Mohammed Salisu

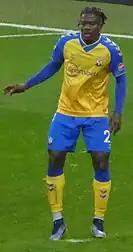
Salisu playing for Southampton in 2022

On 21 September 2021, Salisu scored his first professional goal for Southampton against Sheffield United in the EFL Cup which ended 2–2 at full time before Southampton advanced 4–2 on penalties. On 28 December 2021, Salisu gave away a penalty and got a red card after receiving his second booking for a foul on Son Heung-Min, with the game against Tottenham Hotspur ending in a 1–1 draw.